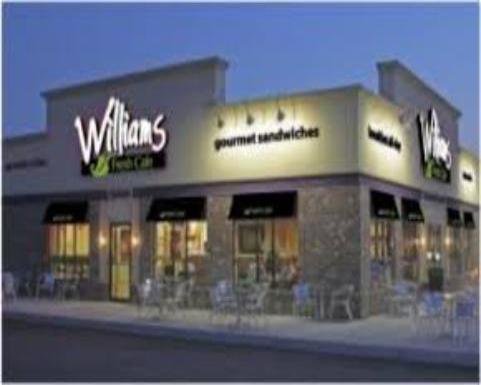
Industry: Food